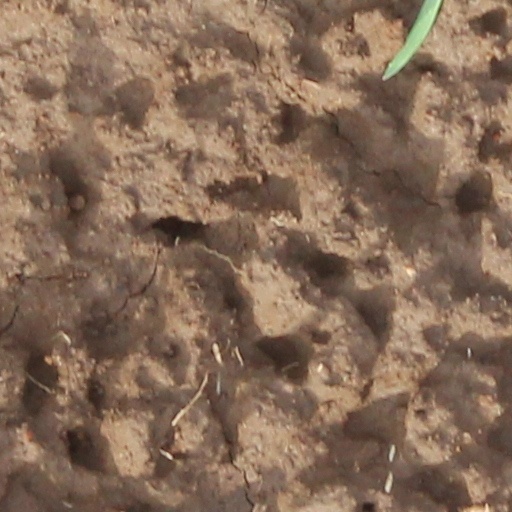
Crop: wheat